Pedro Henrique (footballer, born January 1992)

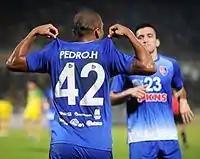
Pedro Henrique Oliveira - 2015 Malaysia Premier League

He scored 8 goals in 13 appearances in the 2015 Malaysia Premier League.